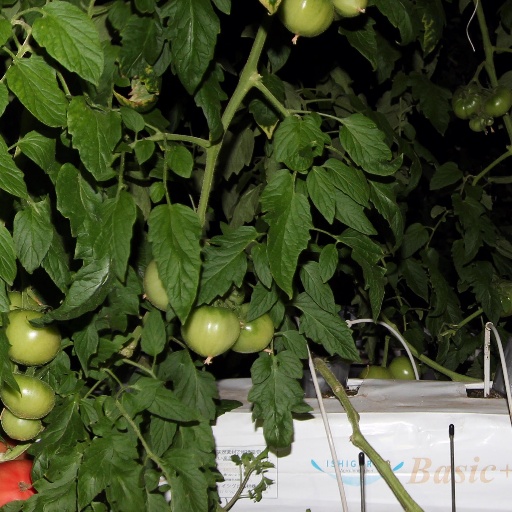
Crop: tomato